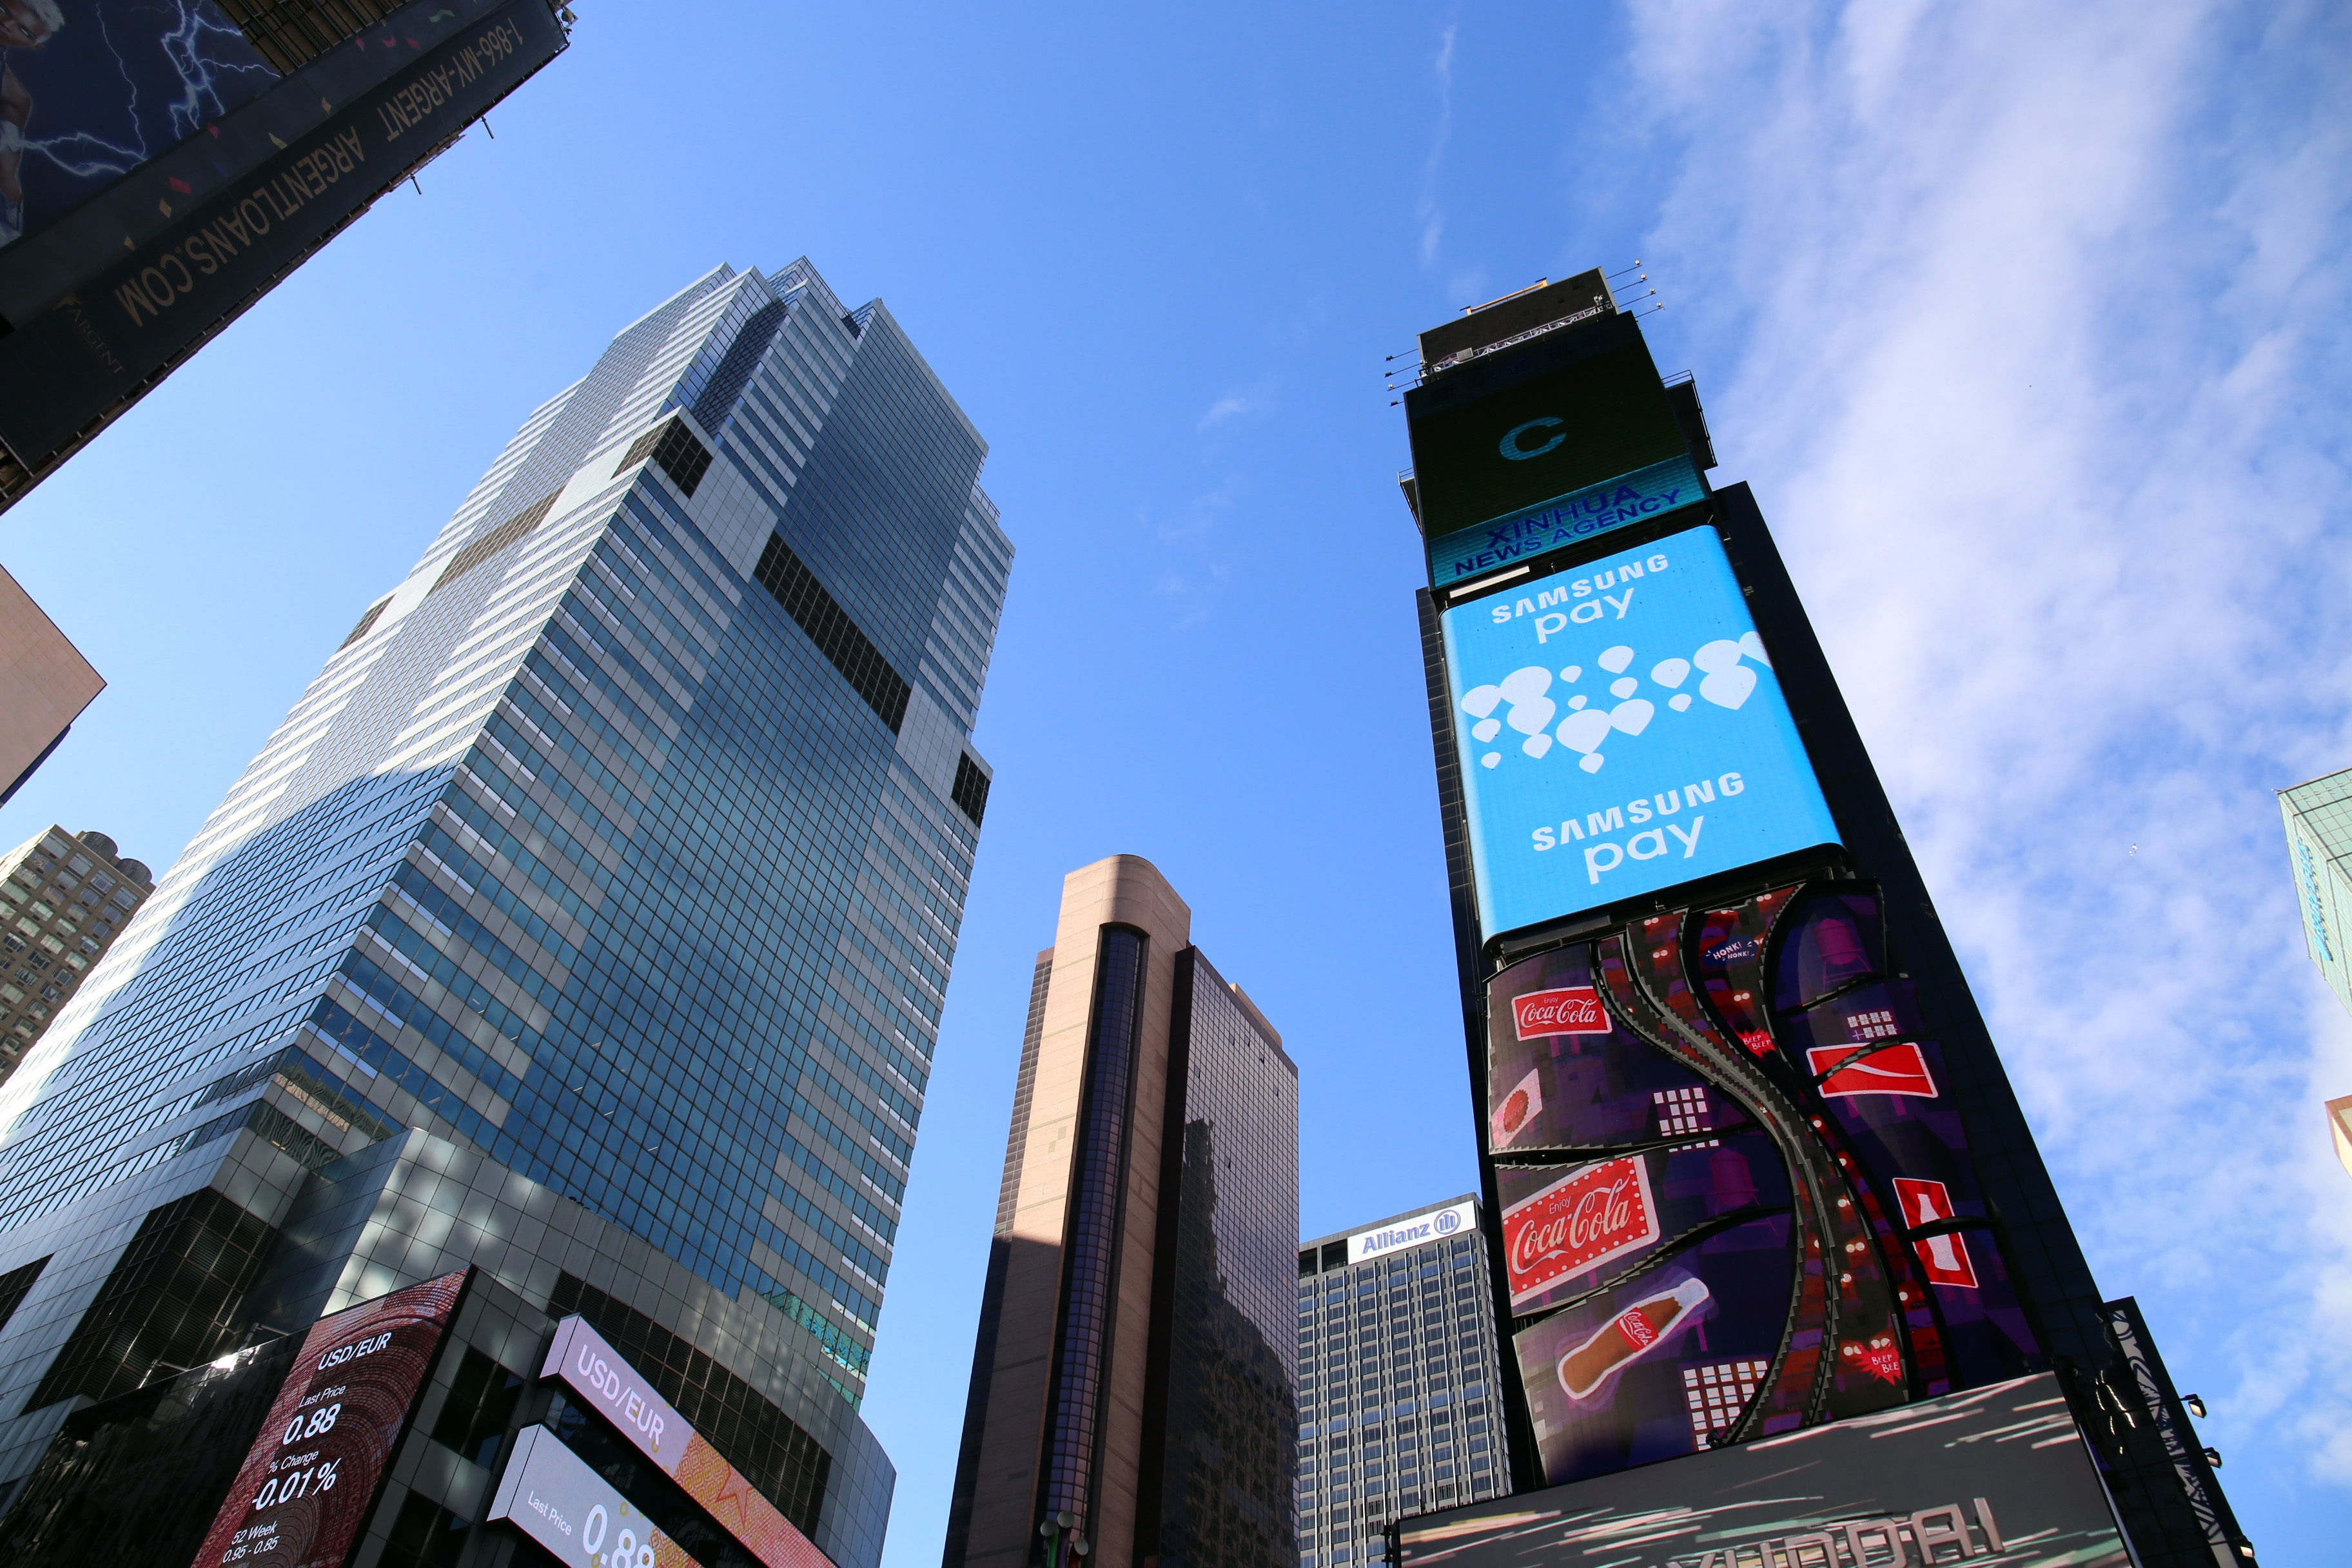
architecture, skyline, city, skyscraper, urban, new york, times square, advertising, manhattan, cityscape, downtown, construction, nyc, tower block, united states, buildings, advertisements, metropolis, cities, screens, urban area